Massachusetts House of Representatives' 7th Suffolk district

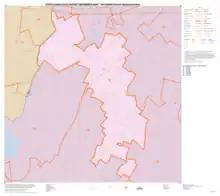
Map of Massachusetts House of Representatives' 7th Suffolk district, based on the 2010 United States census.

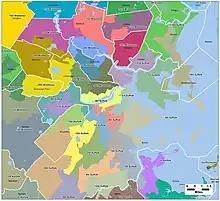
Map of Massachusetts House of Representatives districts for Suffolk County, apportioned in 2011

Massachusetts House of Representatives' 7th Suffolk district in the United States is one of 160 legislative districts included in the lower house of the Massachusetts General Court. It covers part of the city of Boston in Suffolk County. Democrat Chynah Tyler of Roxbury has represented the district since 2017.